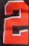
Number: 2